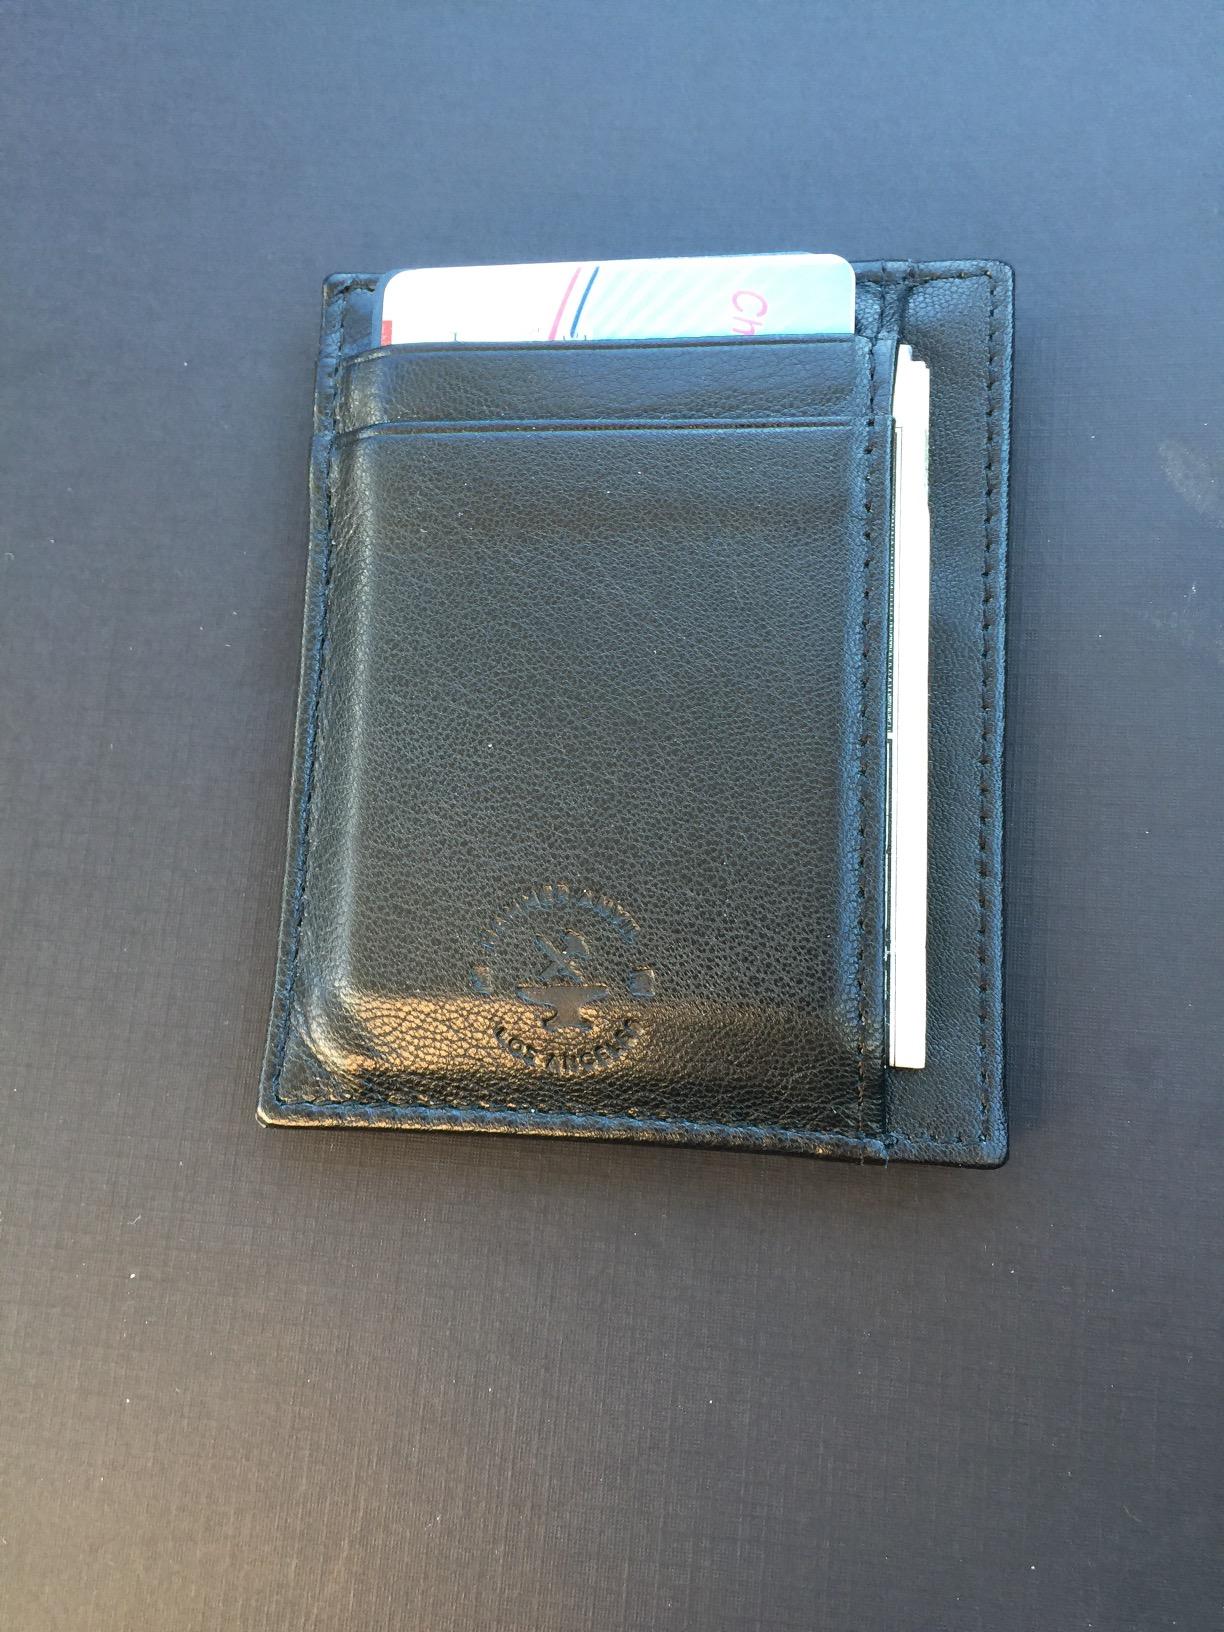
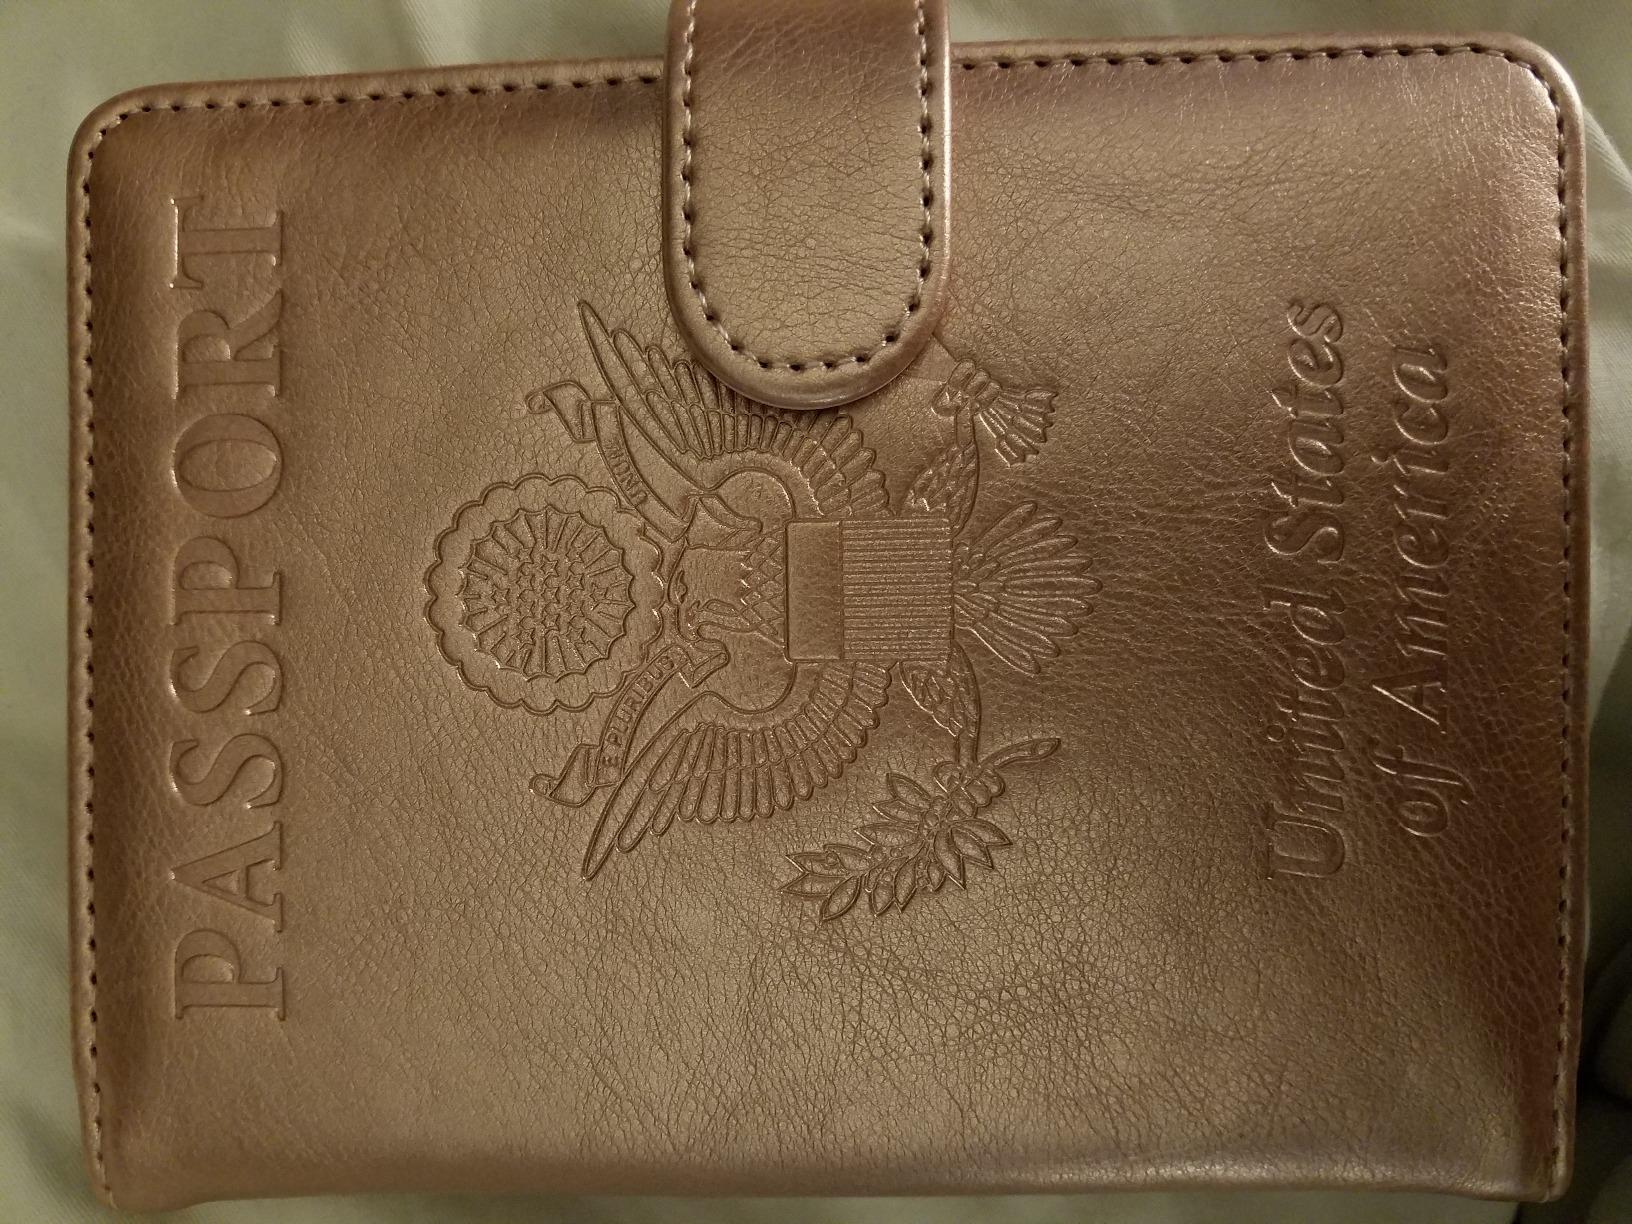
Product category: accessories_wallet
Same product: no